In His Steps

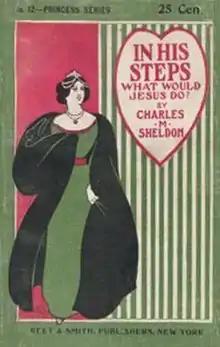

In His Steps is a religious fiction novel written by Charles Monroe Sheldon. First published in 1896, the book has sold more than 50 million copies and ranks as one of the bestselling books of all time. The full title of the book is "In His Steps: What Would Jesus Do?"